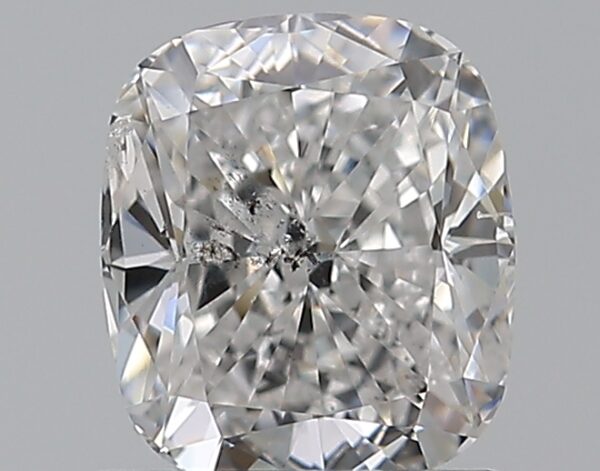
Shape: cushion
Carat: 1.01
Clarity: SI2
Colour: E
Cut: EX
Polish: EX
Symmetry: VG
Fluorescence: N
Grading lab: GIA
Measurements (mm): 6.21 x 5.37 x 3.64